E. H. Wehnert

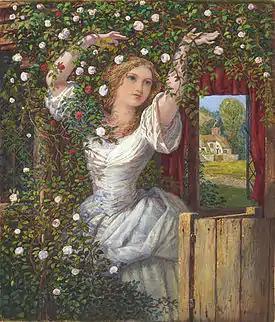
A watercolour by Wehnert showing Pre-Raphaelite influence, 1860

The artist was born in London of German parents in 1813 and christened at St Anne's Church, Soho, on 14 February. He was educated at Göttingen University and received his art training chiefly in Paris, where and in Jersey he resided from 1832 to 1837. While in Jersey he taught John Everett Millais, shortly before the youngster left to pursue his art education in London, and also painted some topographical views. Wehnert then returned to England himself after joining the recently founded New Society of Painters in Watercolours, to the exhibitions of which he was subsequently a constant contributor. Among these was “The Gardener’s Daughter” (1860), which was obviously influenced by the Pre-Raphaelite themes favoured by his former pupil, Millais, with whom he had kept in contact. Among his other close friends were the sculptor Alfred Stevens and the wood engraver William James Linton.